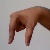
The image shows a hand gesture representing the letter 'Q' in Indian Sign Language.